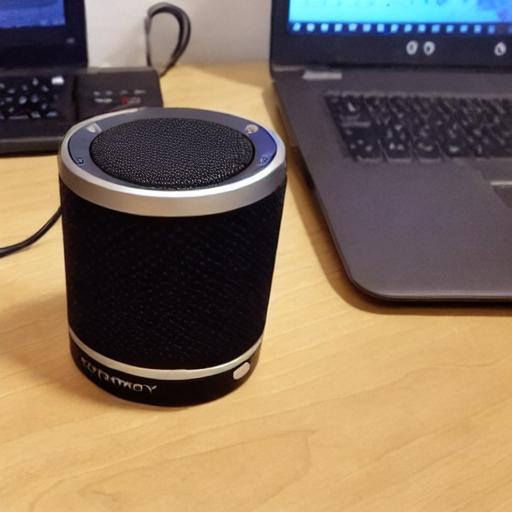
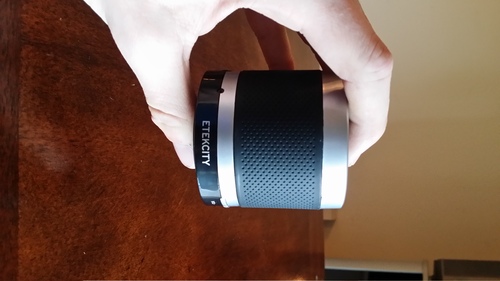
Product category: speaker
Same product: no